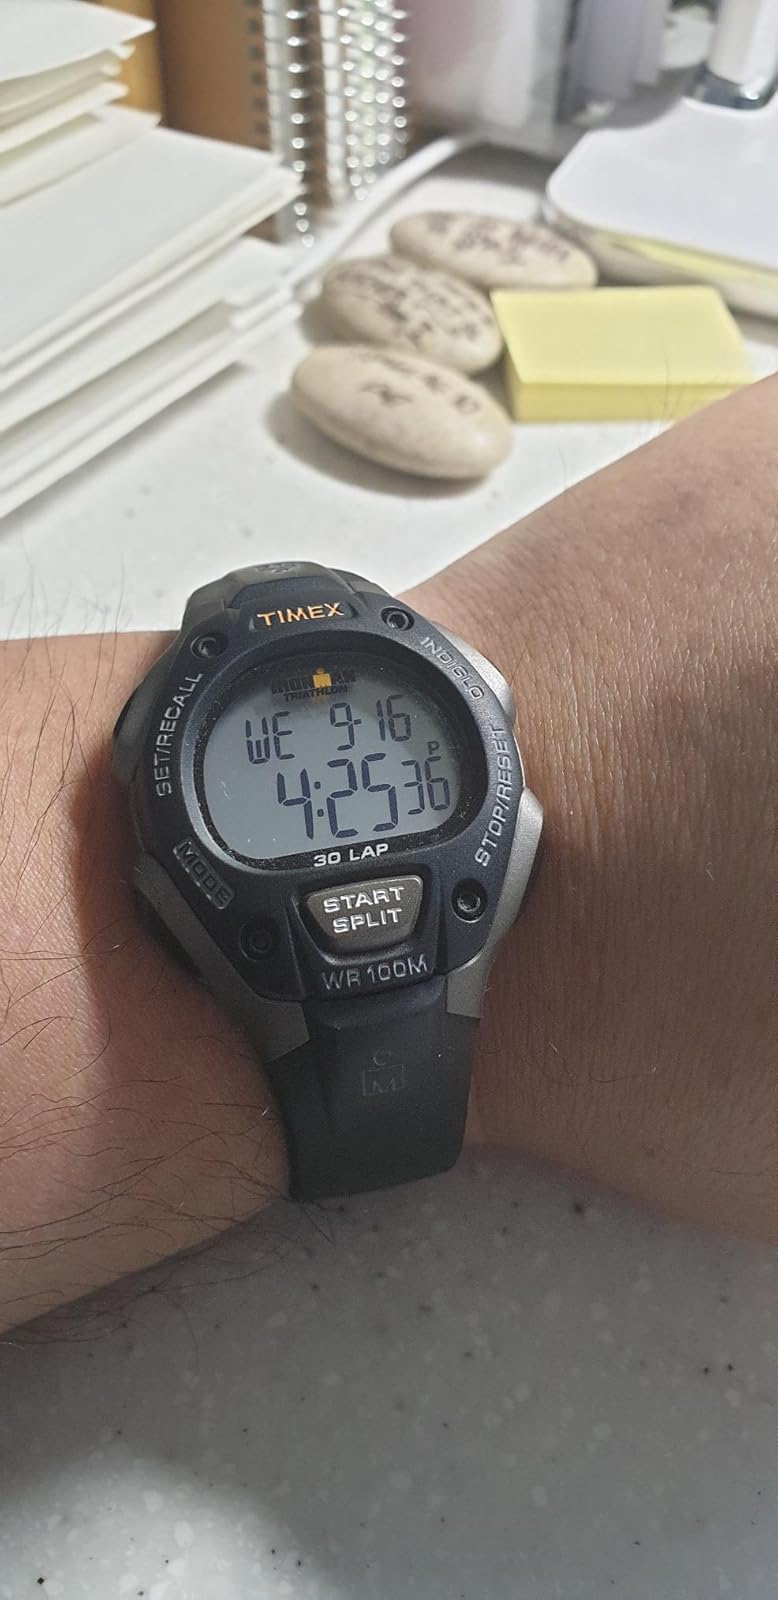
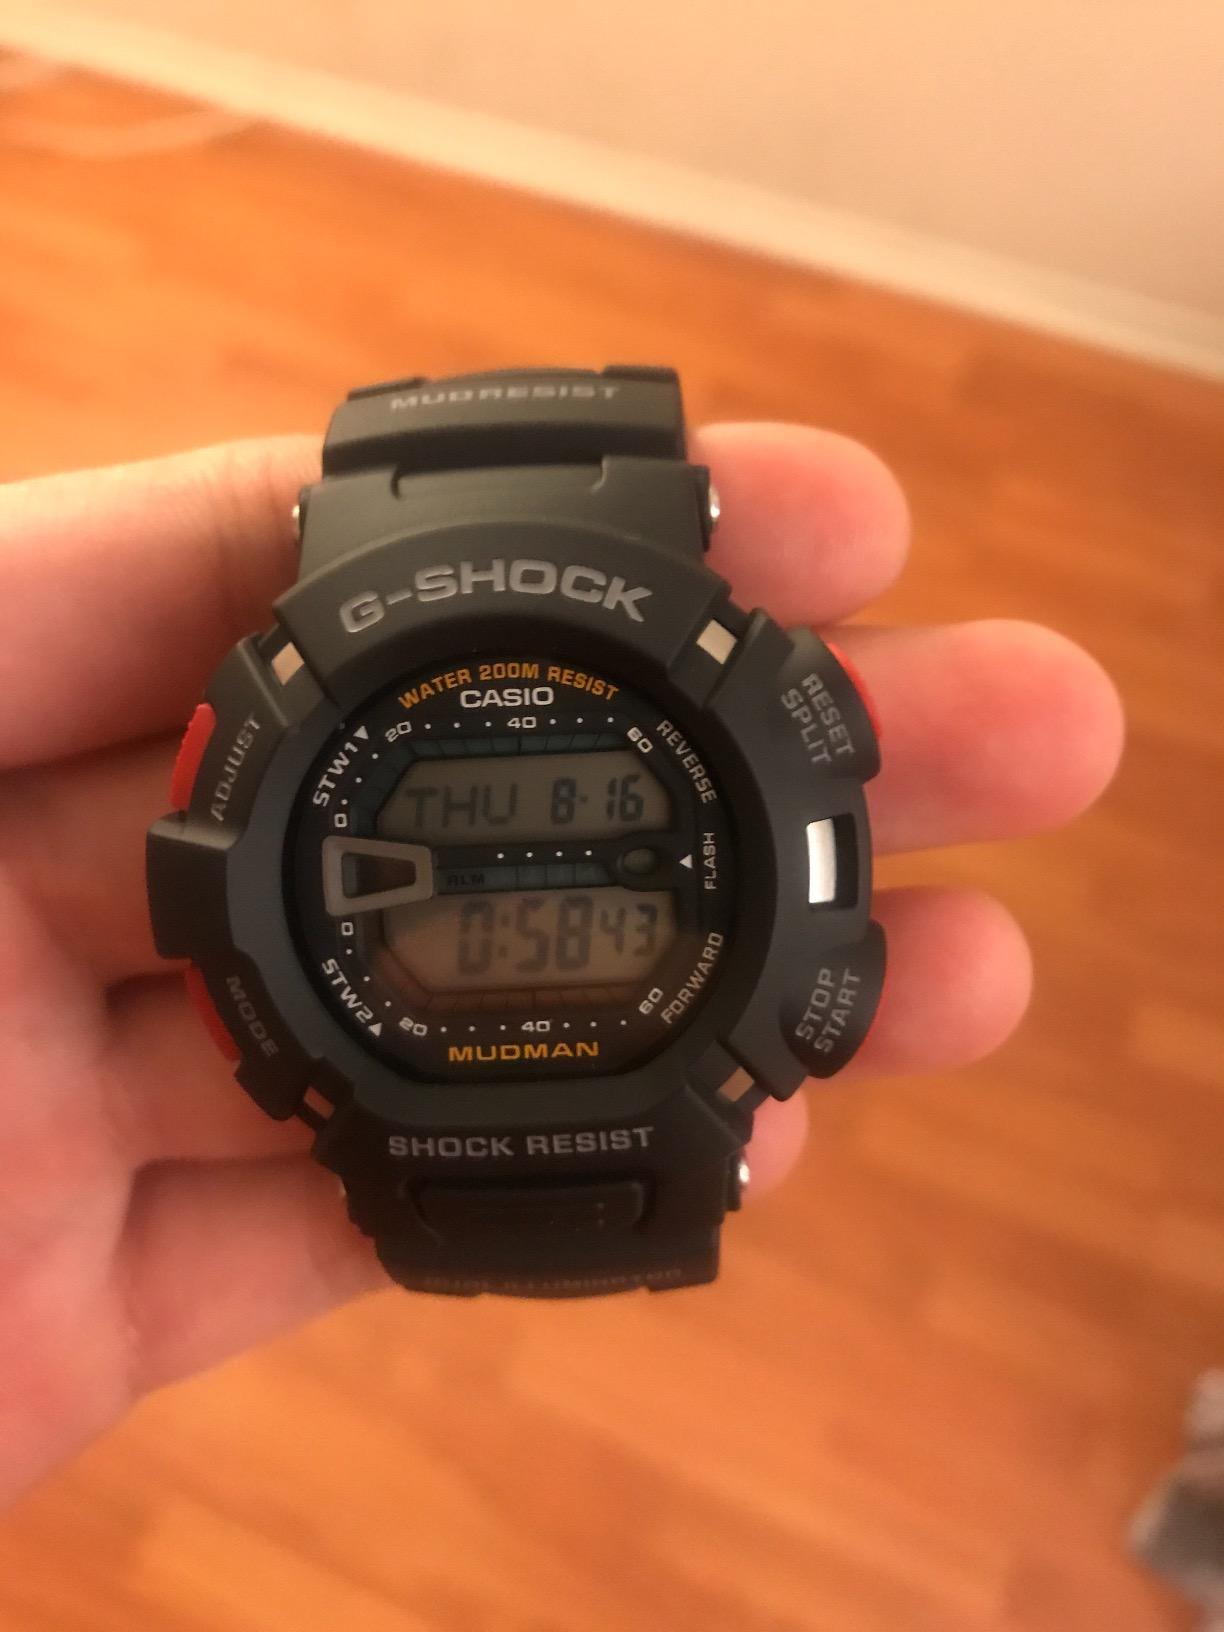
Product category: accessories_watch
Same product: no